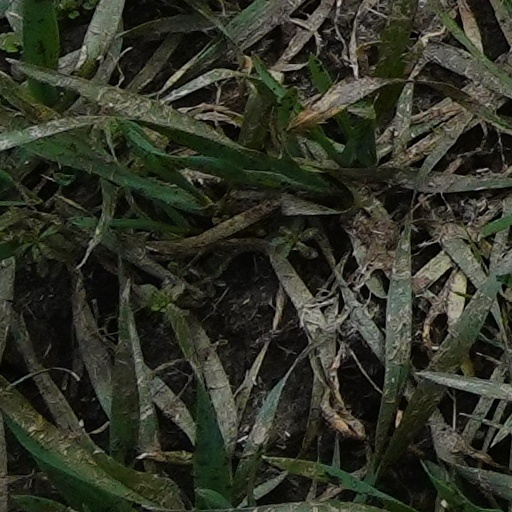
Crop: wheat